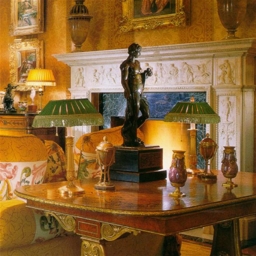
Room type: livingroom